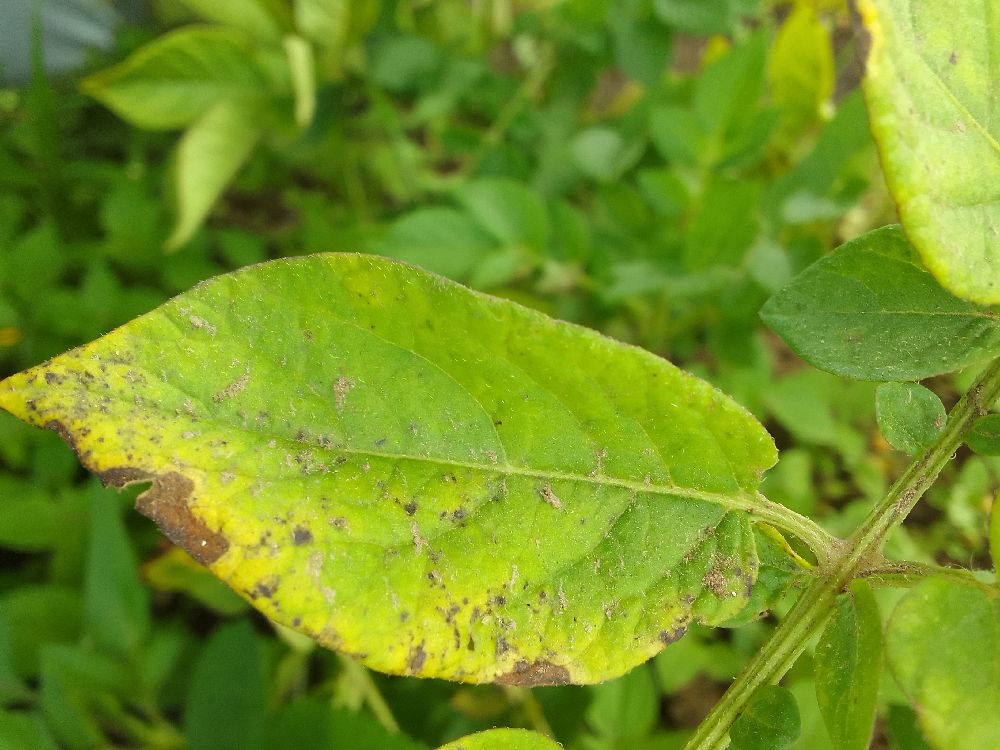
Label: Early blight